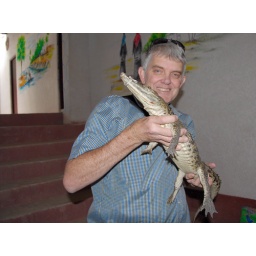
Egypt 2009- Nubian Village House- found in my bathtub after I let the water out